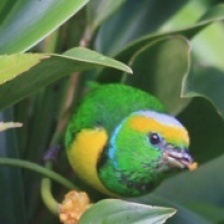
Species: GOLDEN CHLOROPHONIA
Scientific name: CHLOROPHONIA CALLOPHRYS